Gary Gaetti

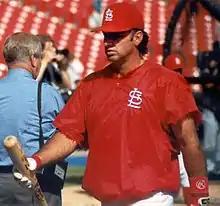
Gaetti with St. Louis

In 1986, Gaetti batted .287 with 34 home runs and 108 runs batted in. Gaetti won four consecutive Gold Glove Awards for fielding excellence from 1986 through 1989. Gaetti helped propel the Twins to the post-season and their first World Series championship, hitting .257 with 31 home runs and 109 RBI. He also hit himself into the record books, with home runs in his first two career postseason plate appearances in the American League Championship Series to help the Twins upset the Detroit Tigers.